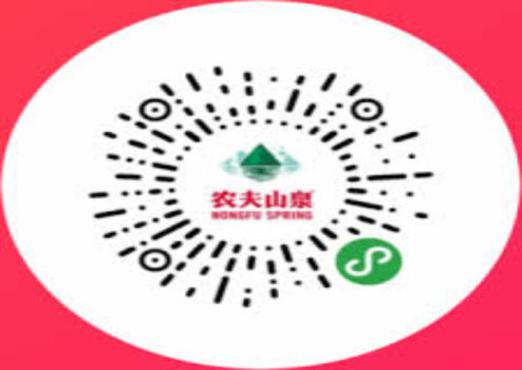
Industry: Necessities